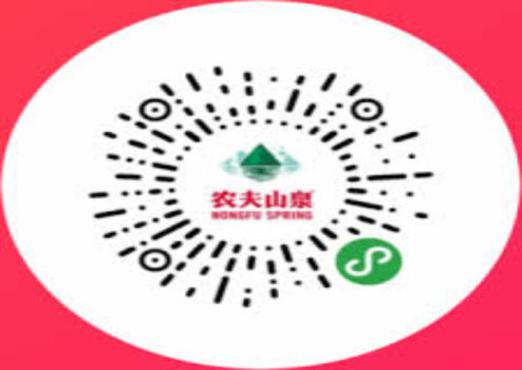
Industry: Necessities